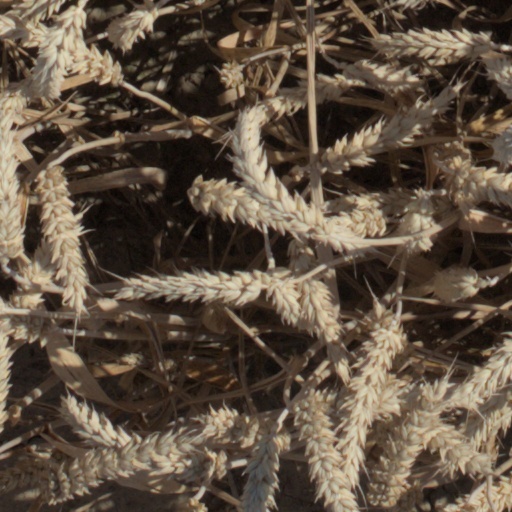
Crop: wheat